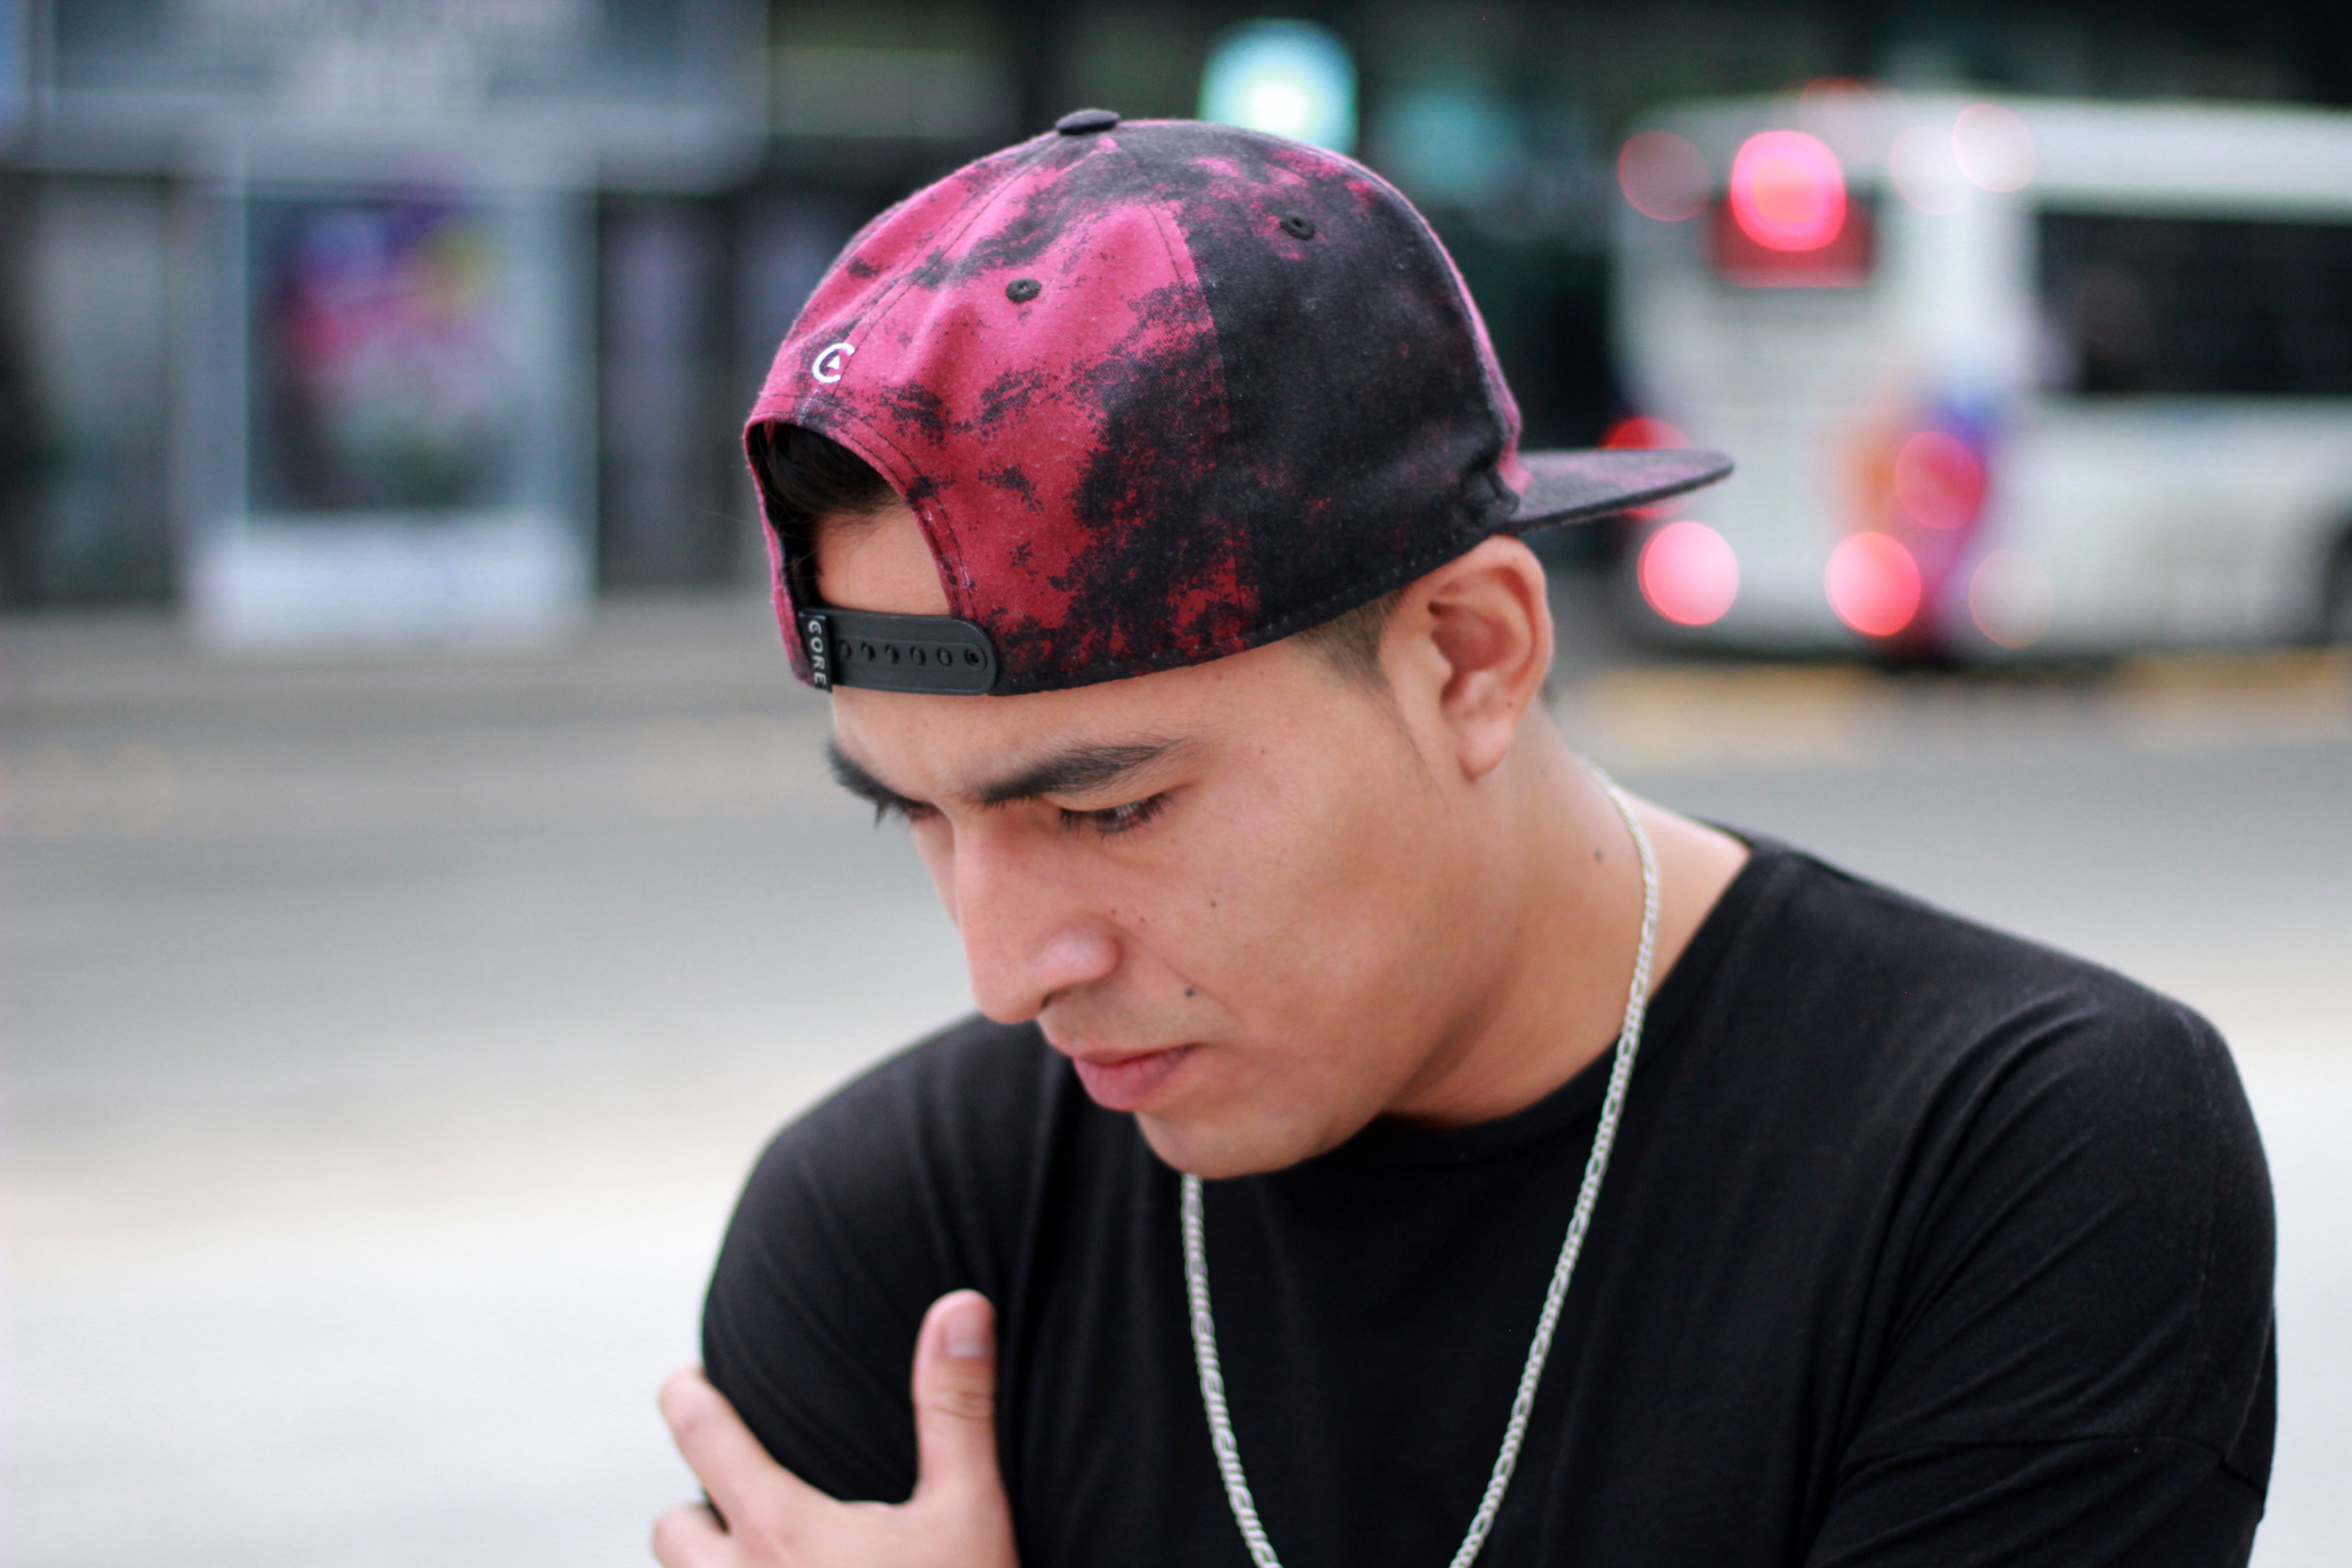
cap, headgear, fashion accessory, vehicle, fun, cool, beanie, neck, hat, car